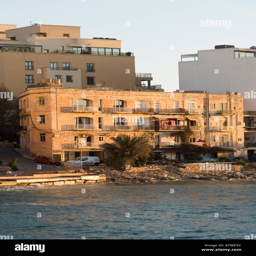
an old stone apartment building in early morning sunshine